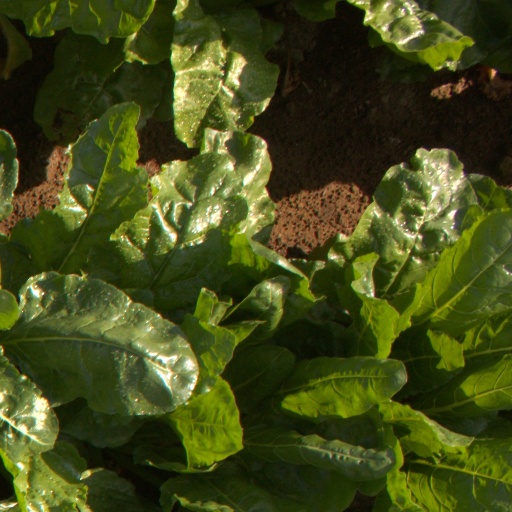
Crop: sugar beet